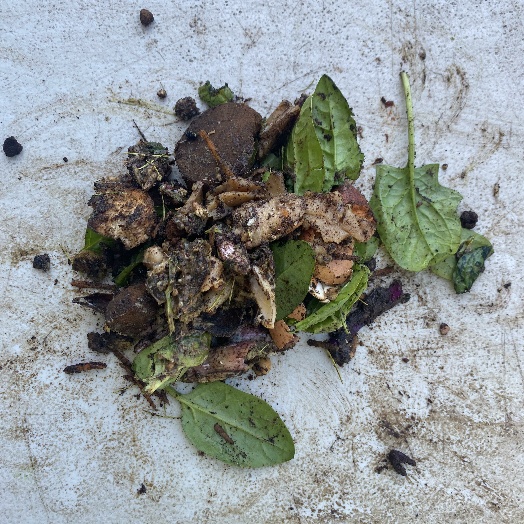
Label: Food Organics